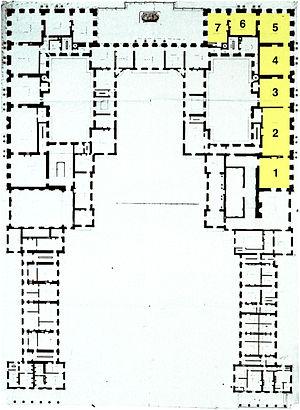
Le Grand Appartement du Roi est un ensemble de sept salons du château de Versailles conçu pour être le cadre des actes officiels du monarque. Ces salons sont très richement décorés, à la mode italienne de l'époque de Louis XIV.